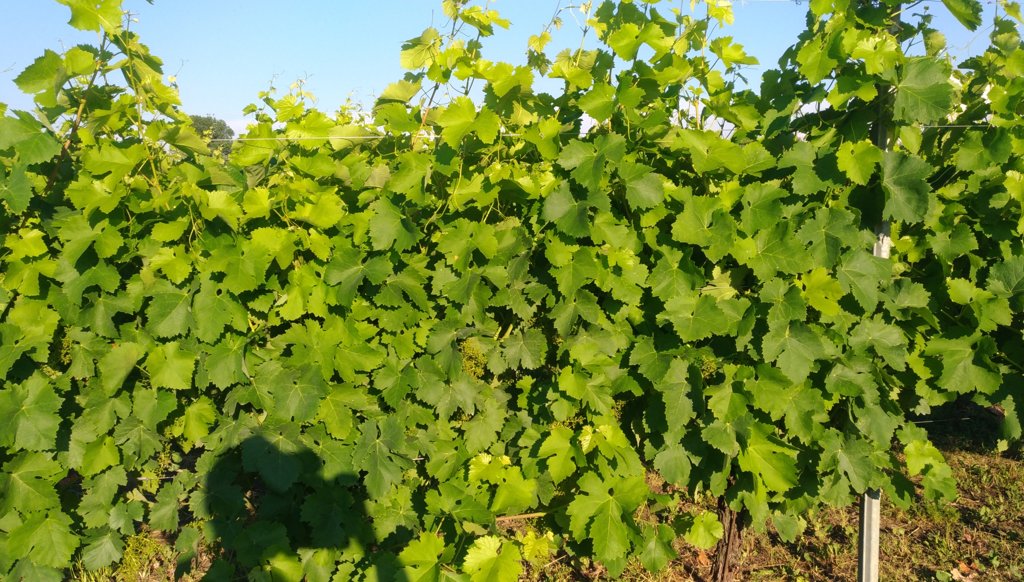
Berries visible: 0
Grape clusters: 0